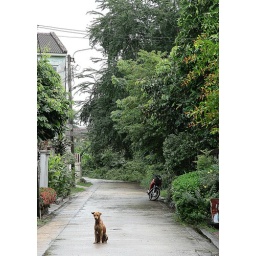
dog in the road